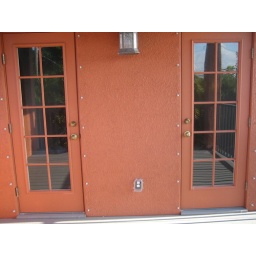
doors on balcony heading into sitting room in master suite